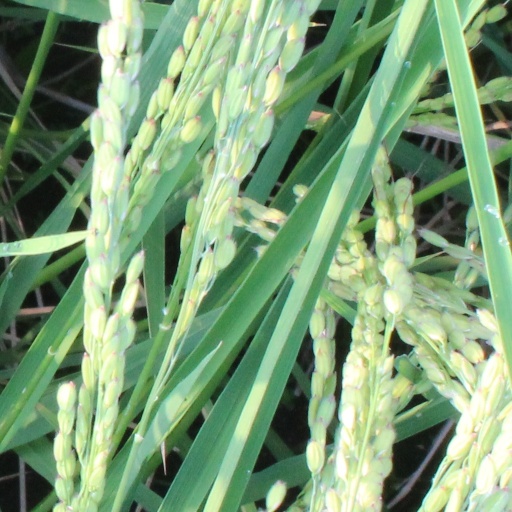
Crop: rice